Charles Gerard Conn Mansion

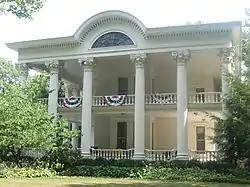
Charles Gerard Conn Mansion, July 2012

Charles Gerard Conn Mansion, also known as the Strong-Conn Mansion, is a historic home located at Elkhart, Elkhart County, Indiana. It was built in 1884, and is a two-story, Italianate style painted brick mansion. It features a two-story, Classical Revival style wraparound porch supported by 17 pillars and two-story projecting front bay. It was the home of musical instrument manufacturer C.G. Conn (1884–1931).